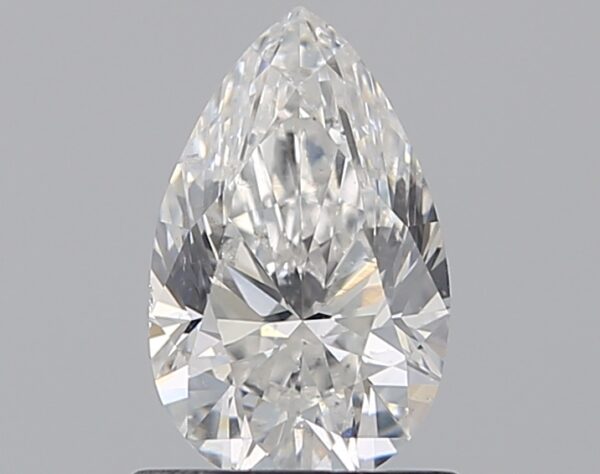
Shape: pear
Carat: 0.9
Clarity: SI2
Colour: F
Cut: VG
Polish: EX
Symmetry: VG
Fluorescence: N
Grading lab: GIA
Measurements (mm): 8.29 x 5.16 x 3.39